Rudy White

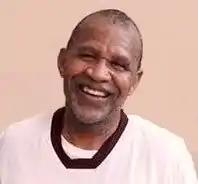

Rudolph White (born June 23, 1953) is an American former basketball player. He was a , guard born in Silver City, New Mexico and attended Arizona State University and played in the National Basketball Association (NBA) from 1975 to 1981 with three teams.